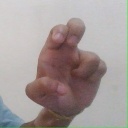
अक्षर: अ